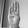
ASL letter: B